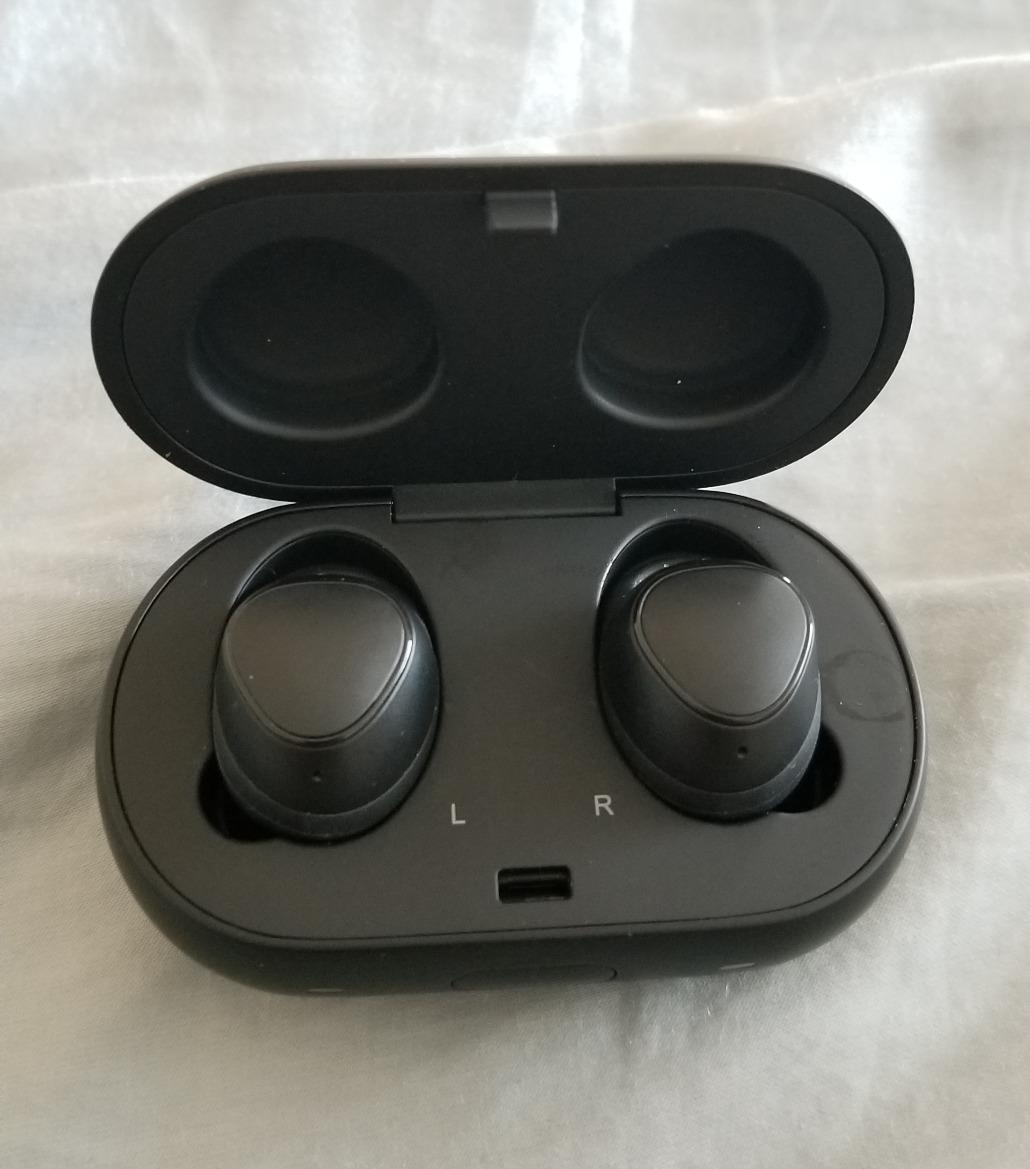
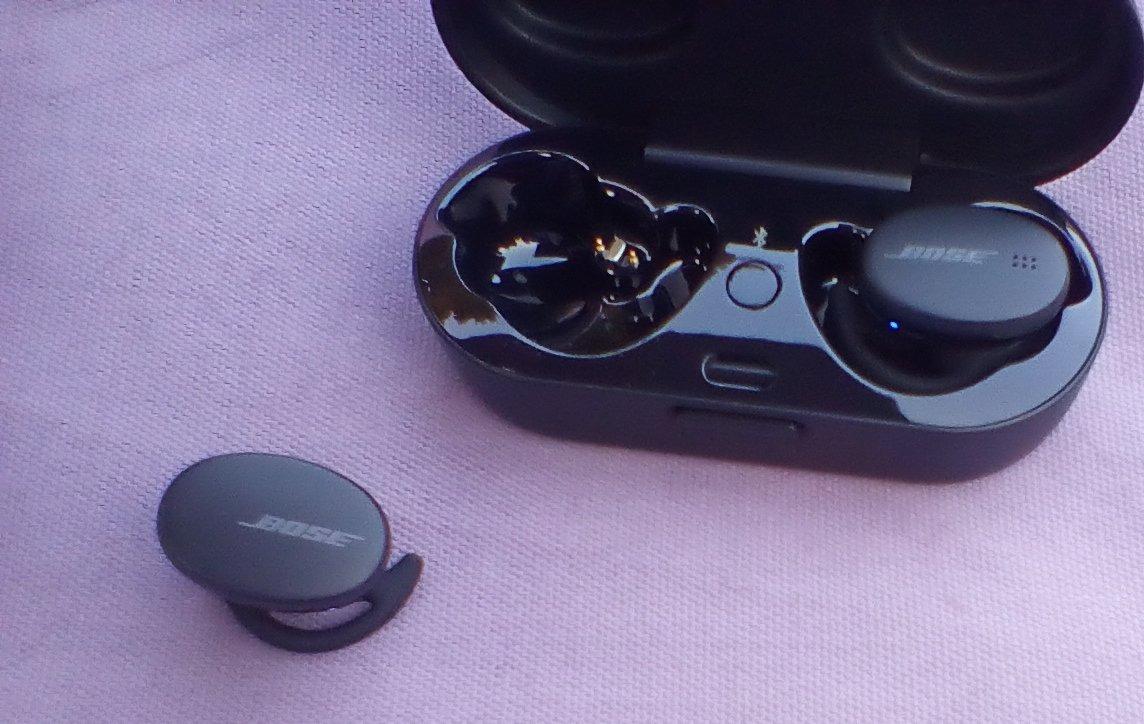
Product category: earbuds
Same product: no